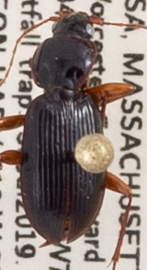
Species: Synuchus impunctatus
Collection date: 2019-07-30
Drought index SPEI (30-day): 0.71
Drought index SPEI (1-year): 2.09
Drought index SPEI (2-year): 2.09